Our Lady of Guadalupe Church (San Francisco)

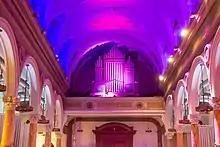
Interior view with organ, 2017

A 29-rank, 2-manual mechanical Hook & Hastings organ, built in Boston, Massachusetts, in 1888, was moved to the church in 1912 from the First Unitarian Church, where it was one of three Hook and Hastings organs known to have survived the 1906 earthquake. It remains in the church in unaltered condition and is designated by the Organ Historical Society. It is the largest unaltered 19th-century pipe organ in California.